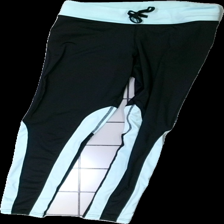
View: front
Type: Tights
Category: Ladies
Brand: Not in the list
Brand text on label: OTTP
Colors: Turquoise, Black
Material: 80% polyster, 20% elastane
Pattern: Other
Cut: Regular, Tight
Size: S
Season: All
Trend: Sports
Damage location: middle center
Damage 2 location: middle right
Damage 3 location: bottom left
Price range: <50
Recommended usage: Reuse